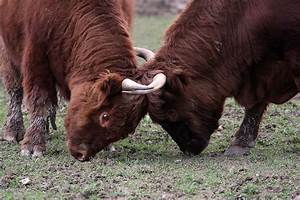
Label: mucca